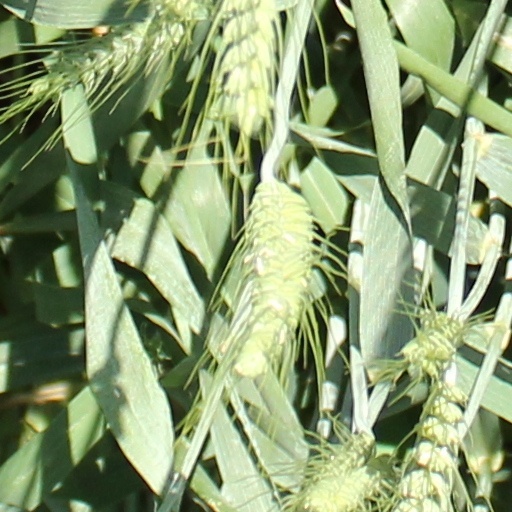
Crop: wheat